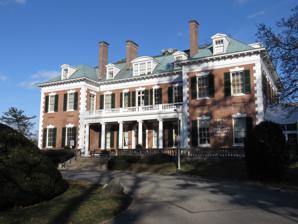
Building: Nassau County Museum of Art
Country: United States of America
Year built: 1901
Museum in Nassau County, New York Nassau County Museum of Art Established 1969 Location Roslyn Harbor , NY , United States Coordinates 40°48′35″N 73°38′34″W / 40.80965°N 73.64286°W / 40.80965; -73.64286 Type Art Visitors 200,000 Director Beth Horn Website www .nassaumuseum .com The Nassau County Museum of Art (NCMA) is located on the former Frick "Clayton" Estate, a 145-acre (59 ha) property in Roslyn Harbor on the Gold Coast of Long Island , New York.  The main museum building, named in honor of art collectors and philanthropists Arnold A. Saltzman and his wife Joan, is a three-story Georgian-style mansion that exemplifies Gold Coast architecture of the late 19th century. [ not verified in body ] In addition to the mansion, NCMA, which receives nearly 200,000 visitors each year, includes The Manes Family Art & Education Center, opened in 2017, as well as a Sculpture Park, a Formal Garden, rare specimen trees and marked walking trails. Overview NCMA annually presents major rotating exhibitions, many of which are original to the museum and are organized by the museum’s own curatorial staff. The museum's exhibitions have reached across a broad spectrum of artistic concerns—from European and American art movements, [ Exh 1 ] [ Exh 2 ] [ Exh 3 ] [ Exh 4 ] [ Exh 5 ] [ Exh 6 ] [ Exh 7 ] [ Exh 8 ] [ Exh 9 ] to epochs of American and European history, [ Exh 10 ] [ Exh 11 ] [ Exh 12 ] [ Exh 13 ] [ Exh 14 ] [ Exh 15 ] [ Exh 16 ] to the influences of one art form or another [ Exh 17 ] [ Exh 18 ] [ Exh 19 ] and to the impact of Long Island artists on art and design. [ Exh 20 ] [ Exh 21 ] In addition to these major exhibitions, NCMA mounts exhibitions of work by contemporary artists in the Manes Center gallery. NCMA’s collection of more than 600 art objects spans American and European art of the 19th and 20th centuries. Encompassing all types of media, the collection includes works by Auguste Rodin , Édouard Vuillard , Pierre Bonnard , Roy Lichtenstein , Larry Rivers , Robert Rauschenberg , Chaim Gross , Moses Soyer , Audrey Flack , Frank Stella , Barbara Prey , George Segal , and Alex Katz among many others. NCMA's 145 acres constitute one of the largest publicly accessible sculpture gardens on the East Coast. Among the more than 30 sculptures sited on the property to interact with the natural environment are works by Tom Otterness , Fernando Botero, Chaim Gross, Alejandro Colunga, Masayuki Nagare , Richard Serra , Manolo Valdes Mark DiSuvero, and many others. The museum's gardens and walking trails are also notable. Commissioned in 1925 by Frances Frick, an avid horticulturist and garden club member, the Frick Estate’s Formal Gardens have been restored to the original design of the famed landscape architect, Marian Cruger Coffin . Coffin considered these Formal Gardens to be among her finest creations. In recent years, the historic garden trellis and water tower have been restored to original condition. Additionally, many pathways through the 145-acre property are now marked as guided nature trails. History The land that eventually became the museum grounds was previously the undeveloped portion of Cedarmere , poet William Cullen Bryant 's retreat from his busy life in New York City. In the 1890s, his family sold all but seven acres to former congressman Lloyd Bryce , who hired Ogden Codman, Jr. to build a Georgian Revival mansion on the high ground in the middle of the property, overlooking nearby Hempstead Harbor . In 1919, Bryant’s heirs sold the estate to Henry Clay Frick , the co-founder of U.S. Steel , for his son, Childs Frick . The architect Sir Charles Carrick Allom was commissioned to redesign the facade and much of the interior. The Fricks named their home "Clayton". Childs Frick, his wife Frances and their four children lived at Clayton for almost 50 years, until his death in 1965. The county bought the estate four years later and converted it into a museum, called the Nassau County Museum of Art. In 1989, NCMA became a private not-for-profit institution and since then has been governed and funded by a private board of trustees which includes many of Long Island’s most prominent business, civic and social leaders. The Fine Arts Museum of Long Island , which spun off from the Nassau County Museum of Art, operated from 1978 to current. Past exhibitions Surrealism , September 2000 and May 2007 Reflections of Opulence , May 2001 A Century of Prints , March 2003 La Belle Epoque , June 2003 European Art Between the Wars , May 2004 Picasso , February 2005 Picasso and the School of Paris , November 2006 Pop and Op , February 2008 The Subject is Women: Impressionism and Post-Impressionism , January 2010 The Revolutionary War , January 2000 Napoleon And His Age , January 2001 Window on the West , February 2002 The World of Theodore Roosevelt , November 2002 The WPA Era , August 2004 The American Spirit: Paintings by Mort Künstler , August 2006 Napoleon and Eugenie , June 2009 Dance, Dance, Dance , June 2000 Explosive Photography/Photorealism , January 2004 Geoffrey Holder: A Life in Art, Theater and Dance , November 2007 The Hamptons Since Pollock , April 2000 Tiffany and the Gilded Age , September 2008 Jim Dine , March 2012 Chagall , July 2012 Alex Katz , June 2013 Peter Max , October 2013 Photorealism , July 2014 China Then and Now , November 2014 Out of the Vault , March 2015 References